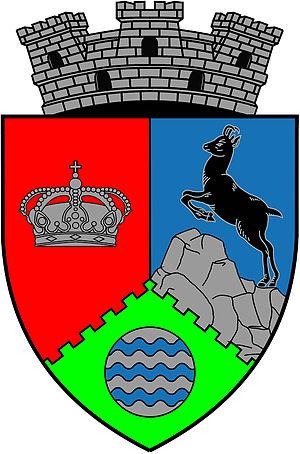
Bicaz est une commune roumaine du județ de Neamț, dans la région historique de Moldavie et dans la région de développement du Nord-Est.